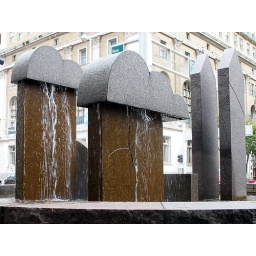
storm clouds in stone